Nabi Yahya Mosque

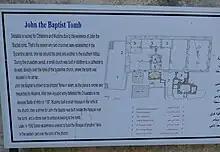
A sign in the mosque, 2018

In 1892, Abdul Hamid II ordered the rebuilding of part of the site. The mosque was restored and mostly rebuilt during the 19th century while Palestine was under Ottoman rule.